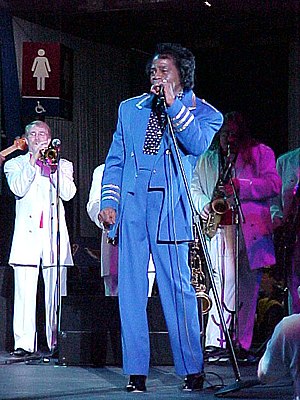
Navne i Rock and Roll Hall of Fame / Udøvende kunstnere
Navne i Rock and Roll Hall of Fame er en oversigt over de navne, der er optaget i Rock and Roll Hall of Fame i USA. Listen er ikke komplet, se den på Rock and Roll Hall of Fames liste over de optagne navne.